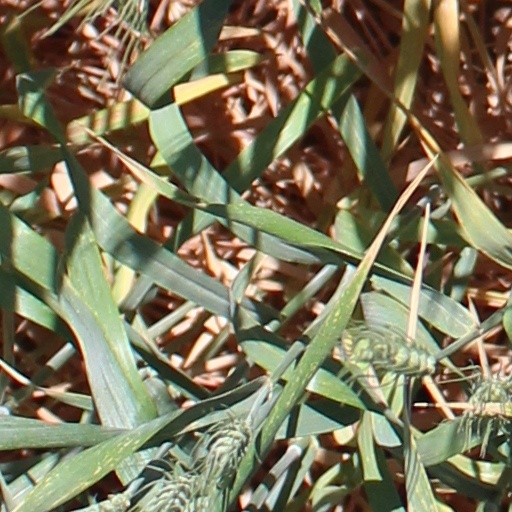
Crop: wheat